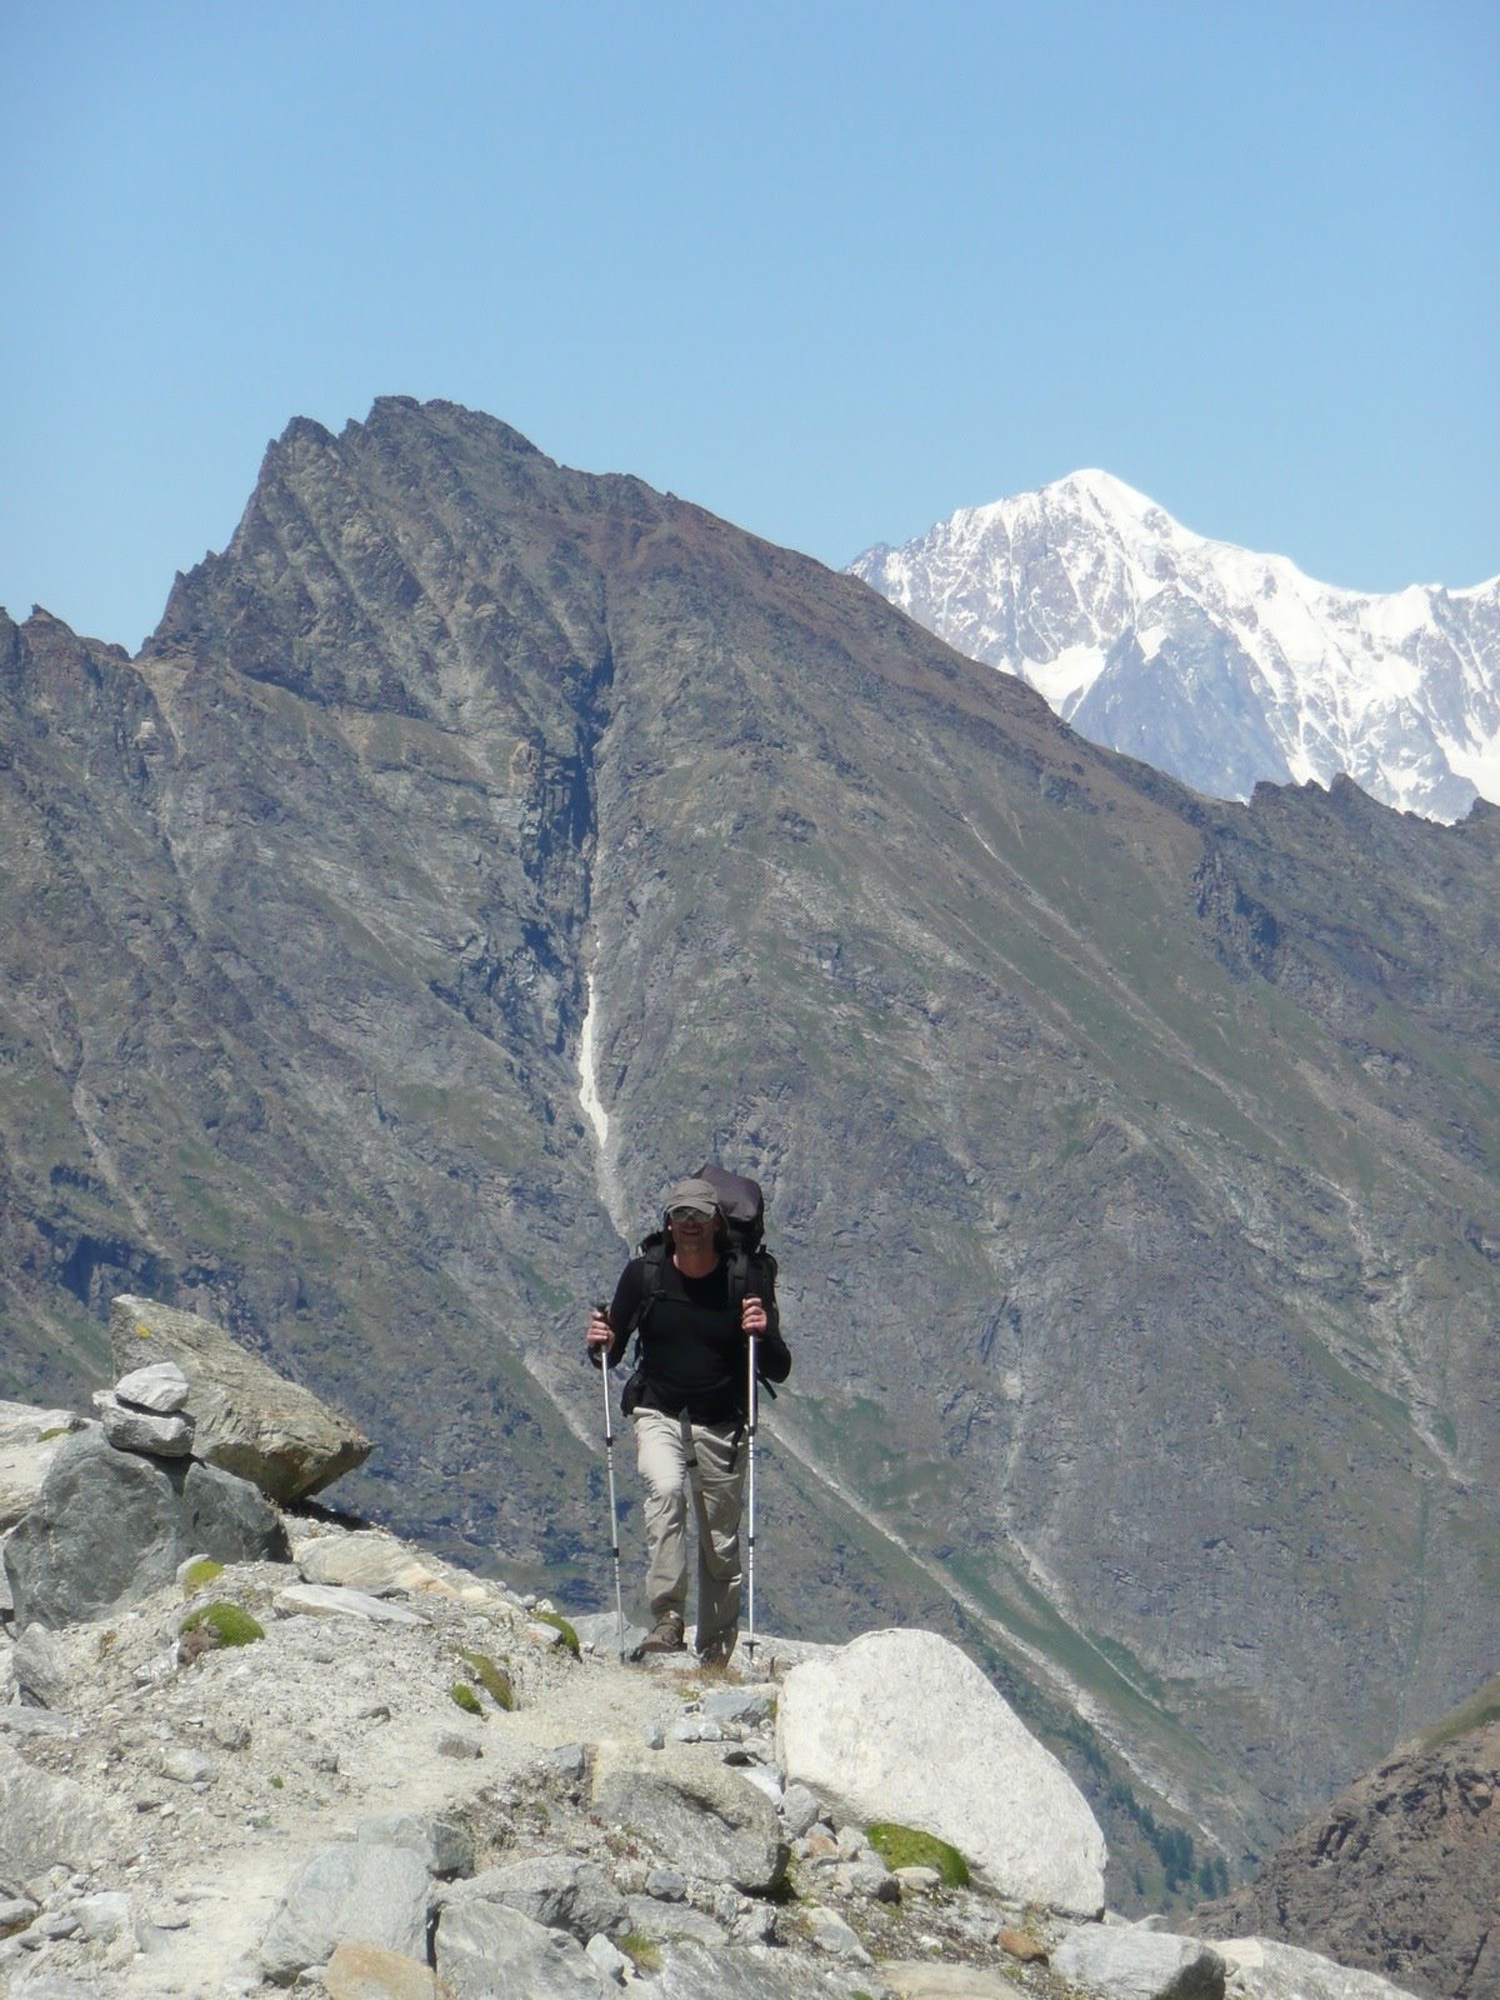
landscape, nature, walking, mountain, snow, winter, hiking, adventure, valley, mountain range, extreme sport, ridge, summit, mountaineering, alps, backpacking, plateau, fell, cirque, moraine, landform, mountain pass, mountainous landforms, geological phenomenon, ar te